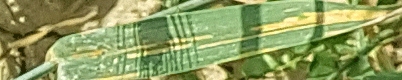
Label: Wheat___Yellow_Rust